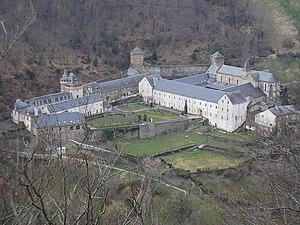
Notre-Dame de Bonneval est une abbaye cistercienne fondée en 1147, située sur la commune française du Cayrol dans le département de l’Aveyron, ainsi que dans le diocèse de Rodez.